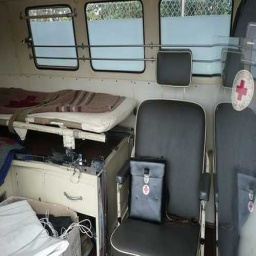
Label: ambulance